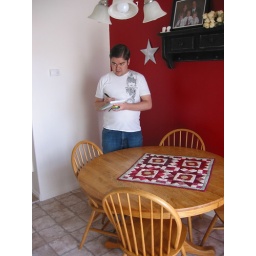
Nick in the bright red kitchen